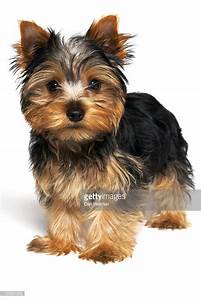
Label: cane